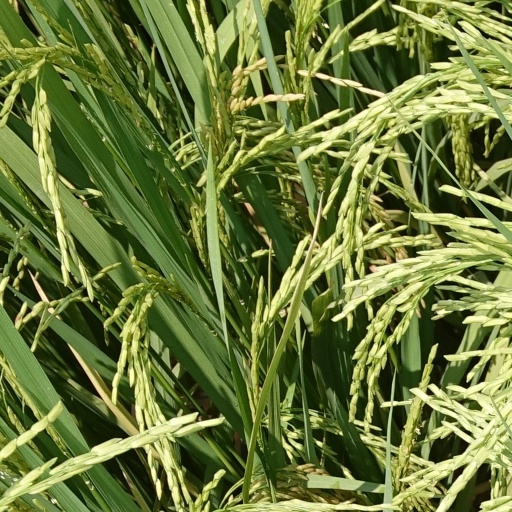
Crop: rice